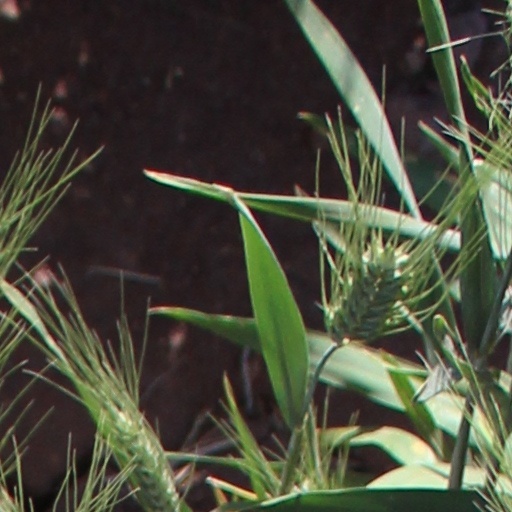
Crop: wheat